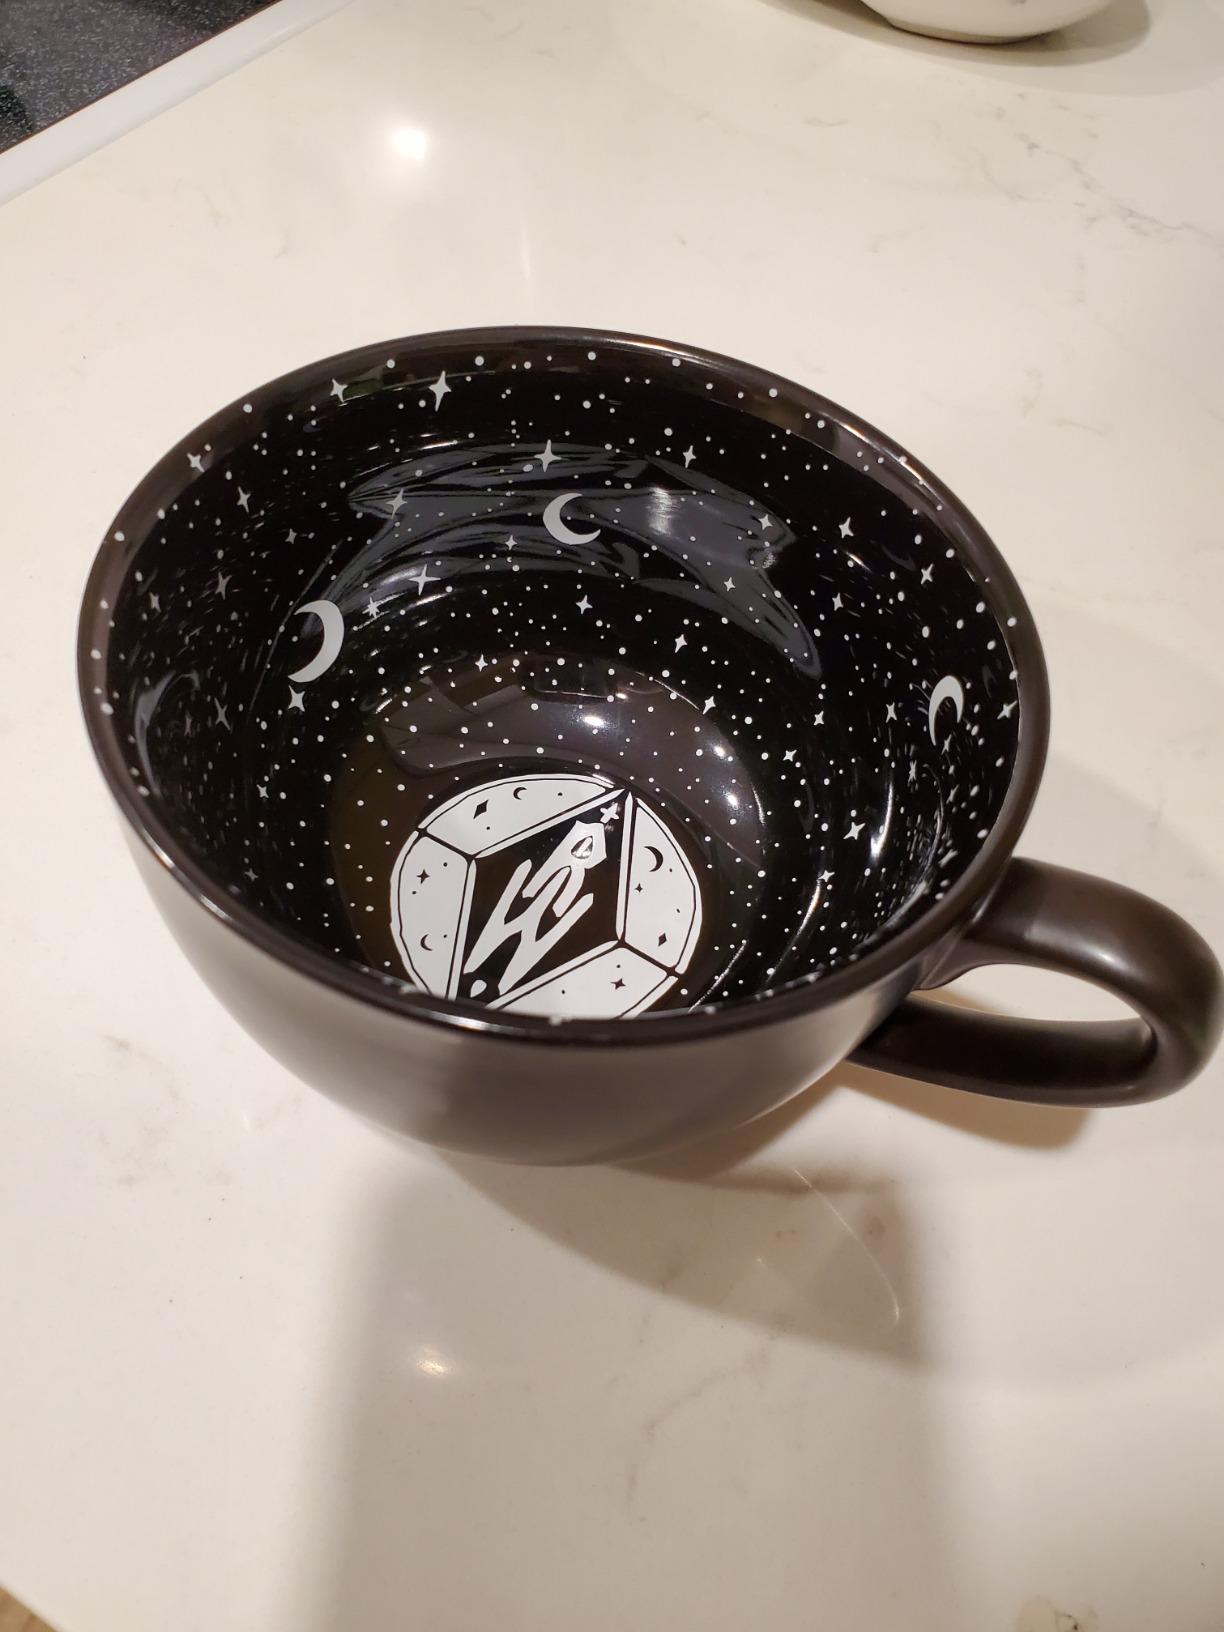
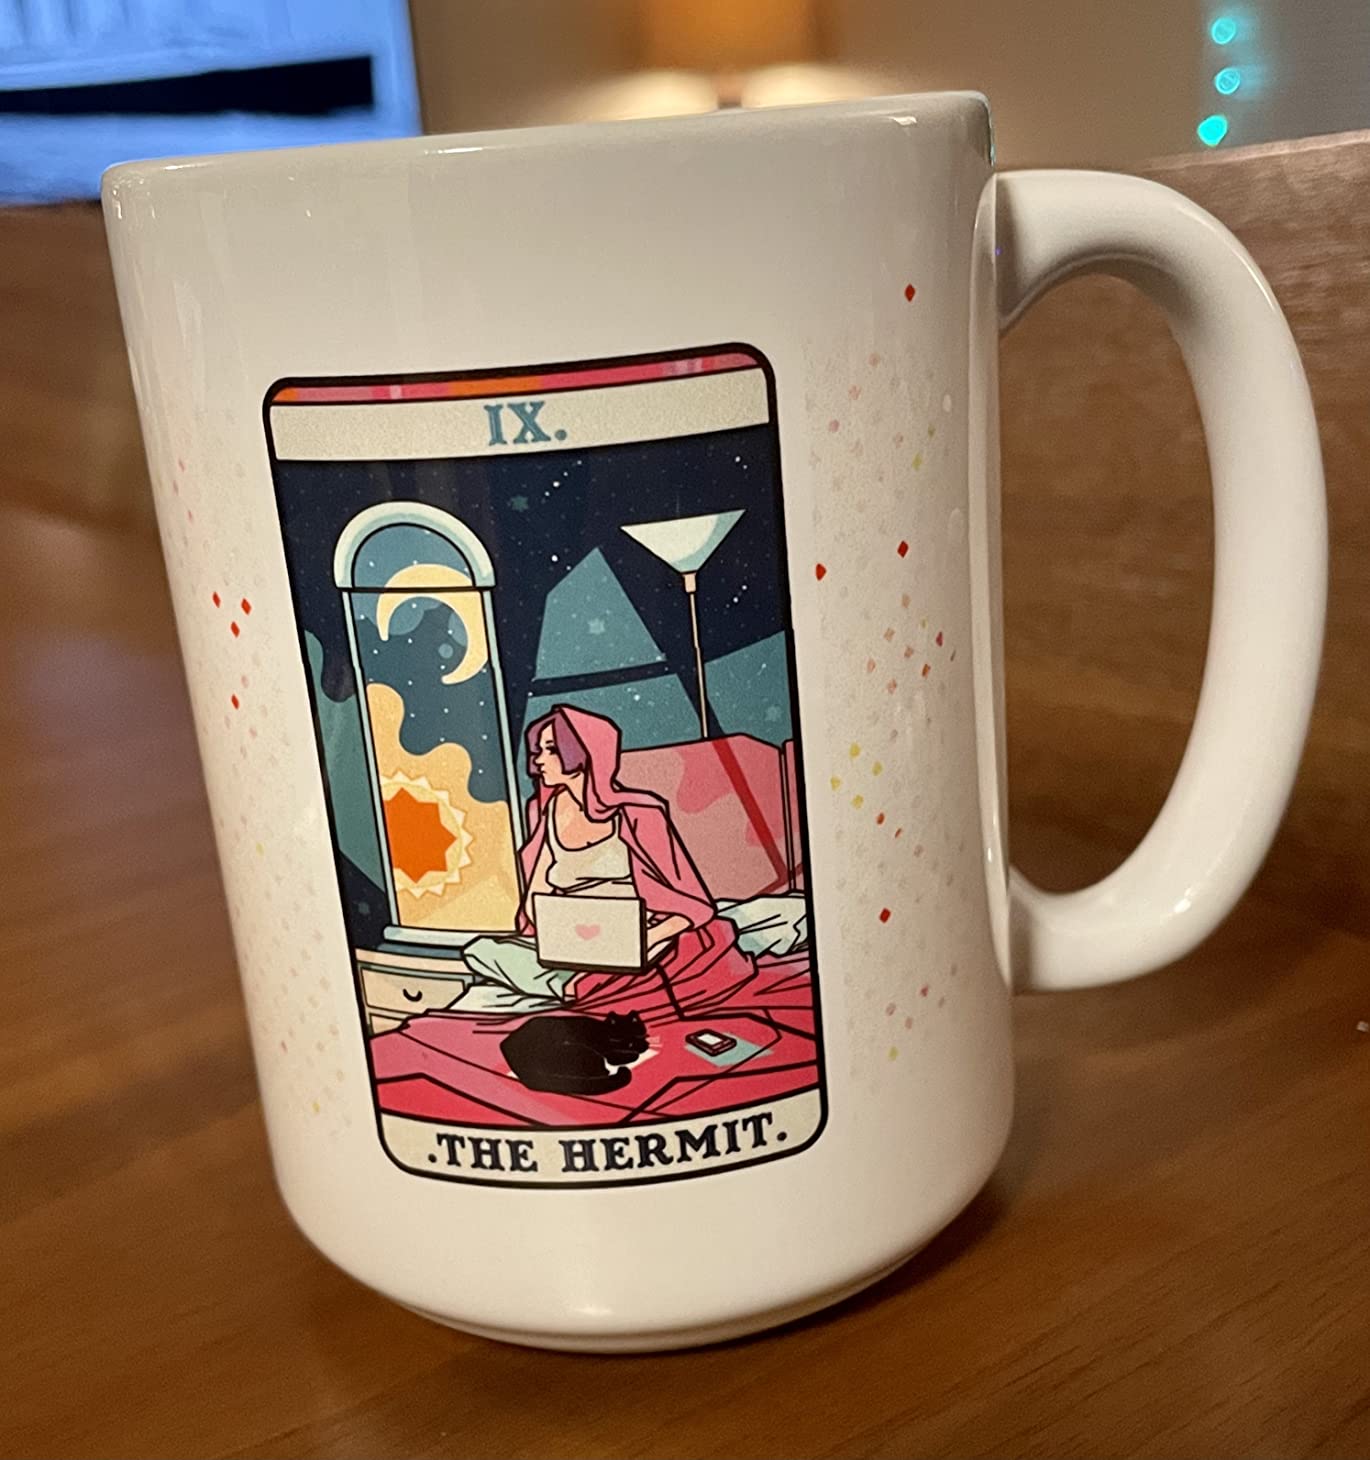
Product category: items_mug
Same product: no